Olfert Fischer

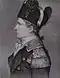
Lithograph of Olfert Fischer

Vice-Admiral Johan Olfert Fischer (4 August 1747 – 18 February 1829) was a Danish naval officer. He commanded the Dano-Norwegian fleet against British forces under Lord Nelson during the Danish defeat at Copenhagen on 2 April 1801.